Vincent Ellis McKelvey

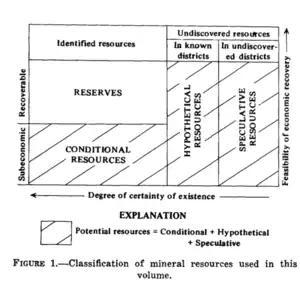
McKelvey Diagram, 1973

The McKelvey diagram (or box), a visual representation of how to classify a particular mineral resource based on the value of its production (economic, marginal, etc.) and the geologic certainty of its presence (measured, inferred, hypothetical, etc.), is named after him.